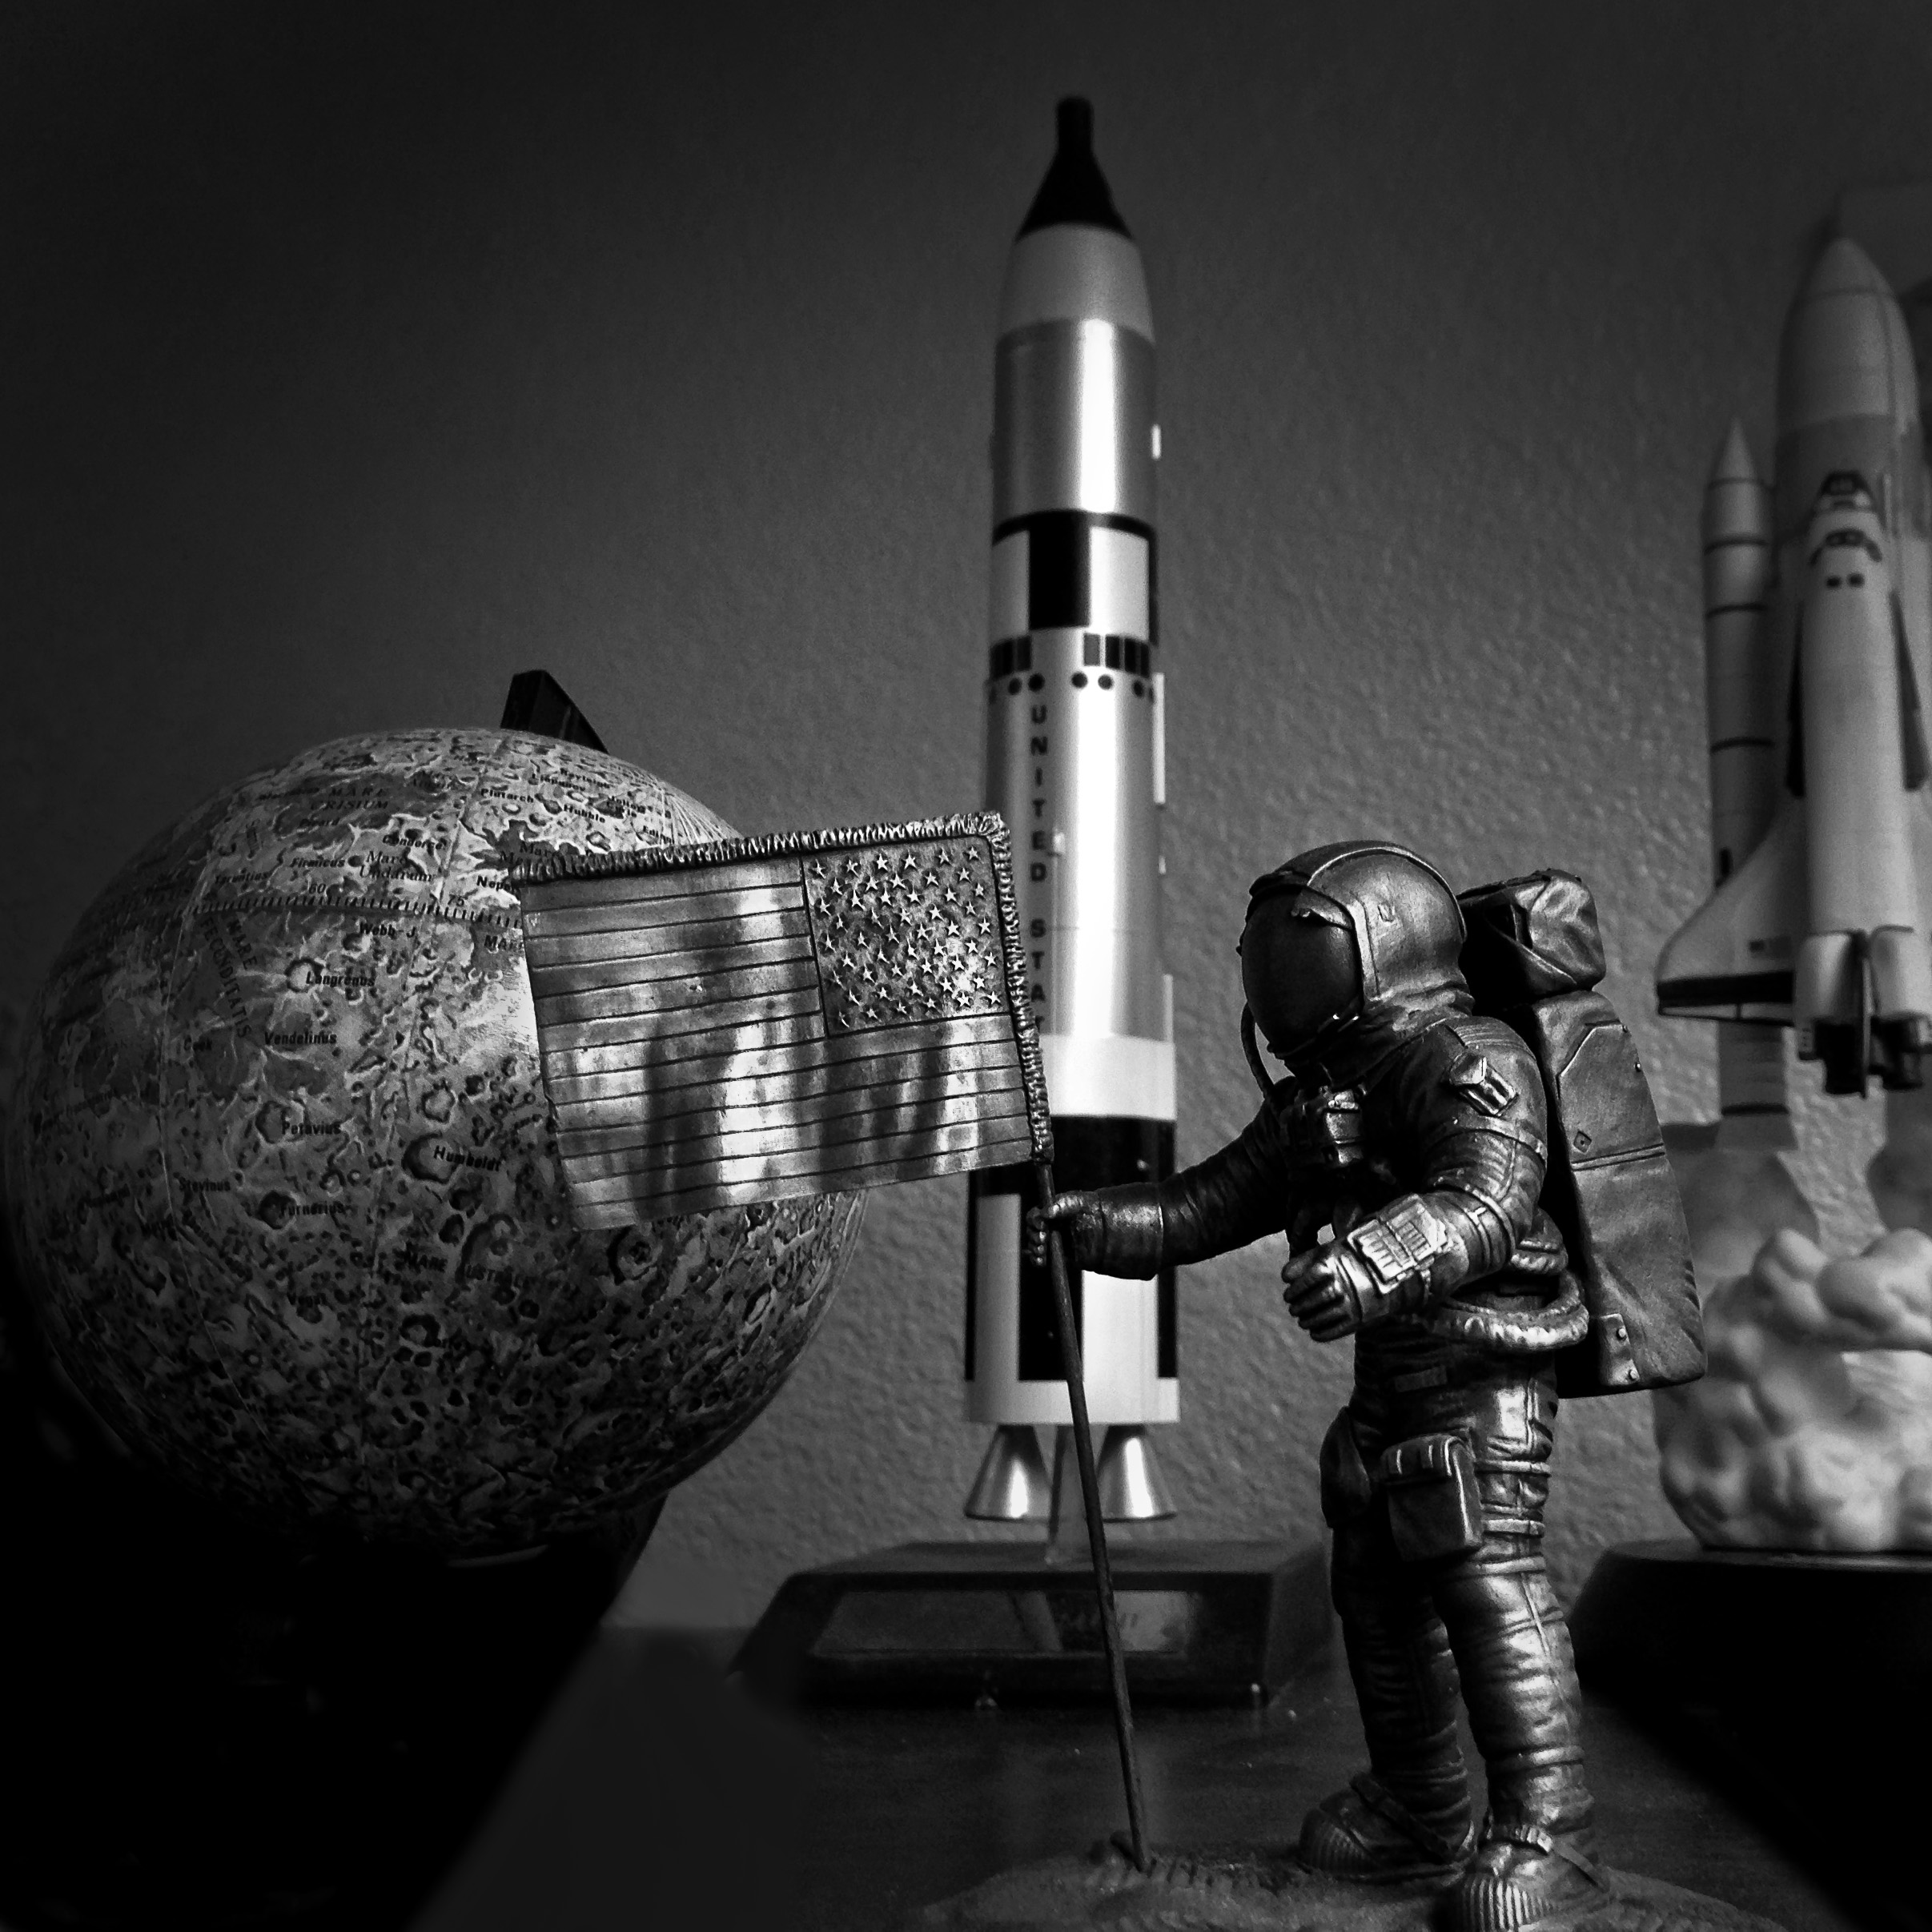
black and white, white, vehicle, space, darkness, black, monochrome, moon, rocket, nasa, models, moonglobe, monochrome photography